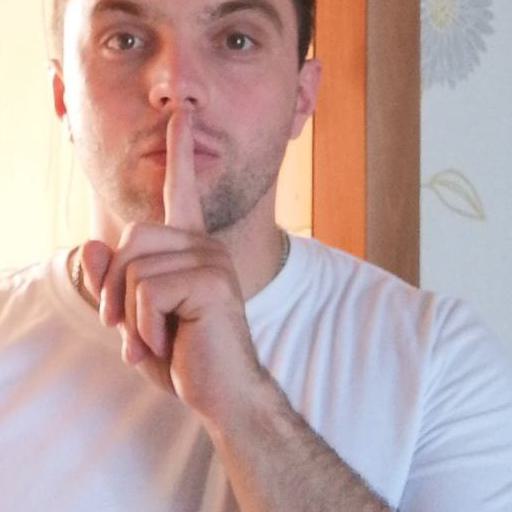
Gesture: mute